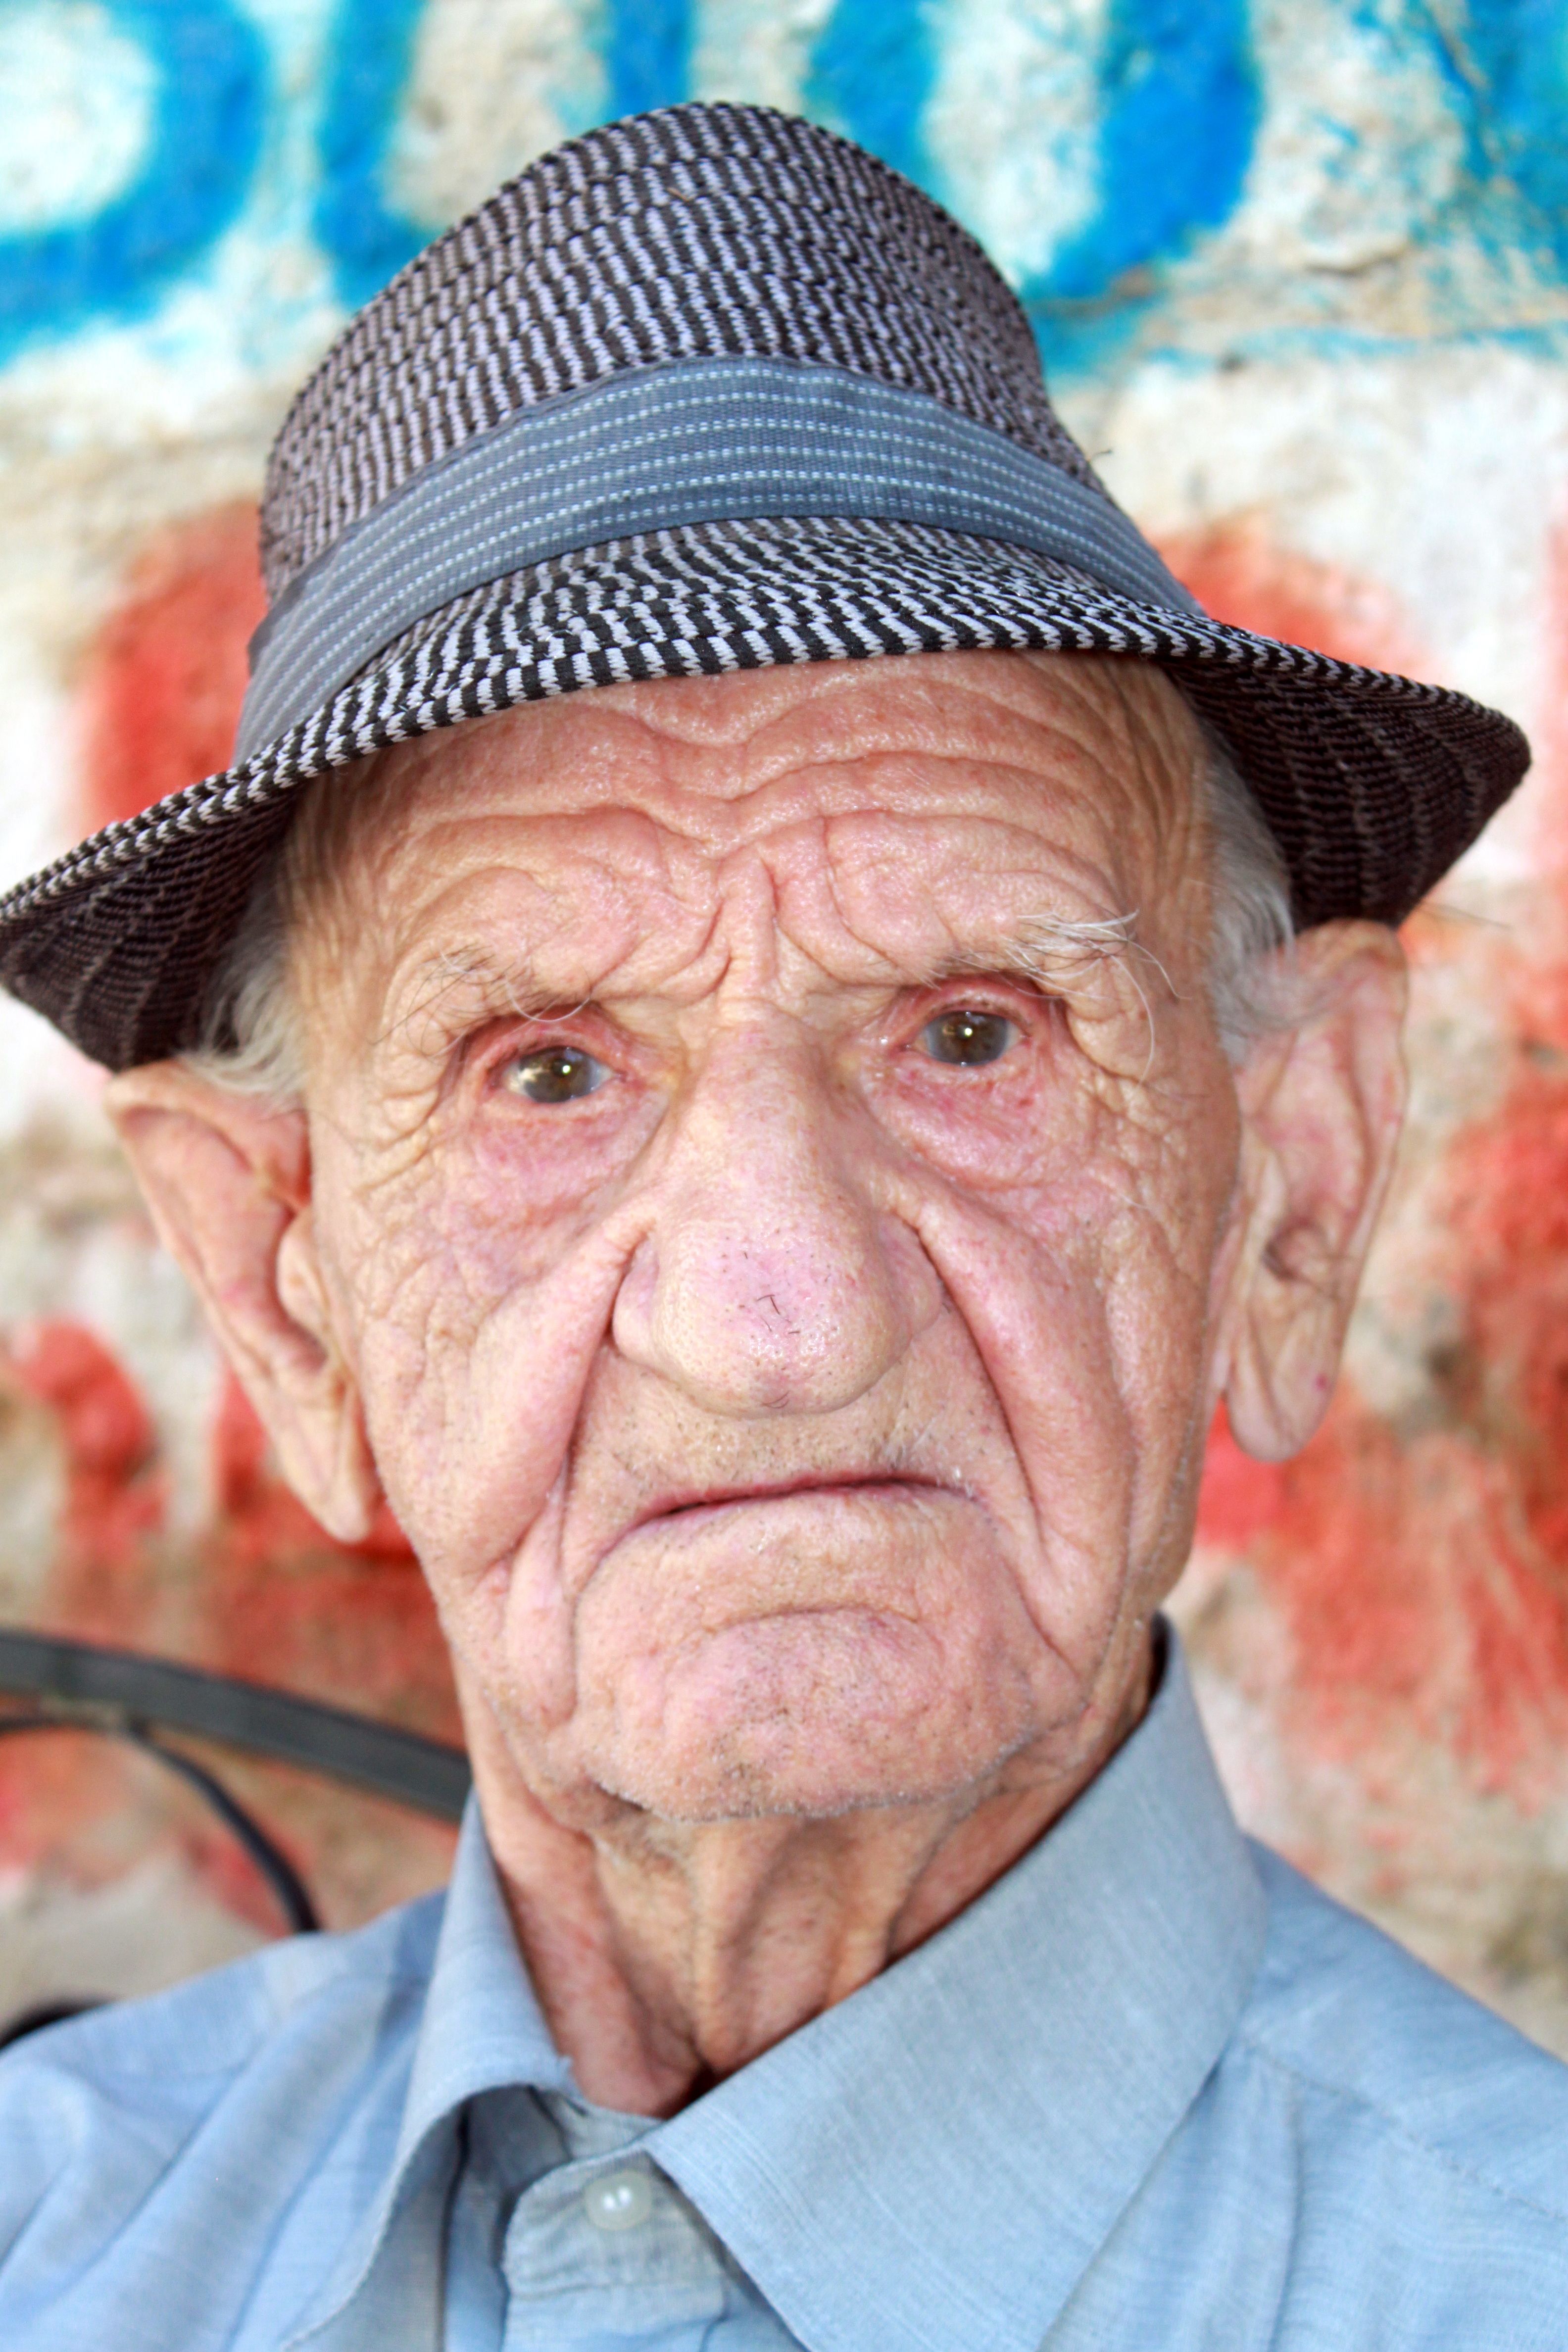
Label: Colored